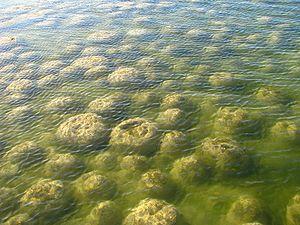
Stromatolithes, à marée basse, sur le littoral de l'Ouest de l'Australie, dans le parc national de Yalgorup (on en trouve aussi dans la réserve naturelle marine de Hamelin Pool (Shark Bay, Australie) et dans le ""Lake Thetis"" (Ouest de l'Australie).. Les stromatolithes sont des roche calcaire et structures marines biogéniques, qui existaient déjà il y a plus de 3 milliards d'années, et dont quelques exemplaires vivent encore sur la planète, dont en Australie."
Un stromatolithe ou stromatolite est une structure laminaire souvent calcaire qui se développe en milieu aquatique peu profond, marin ou d'eau douce continentale.